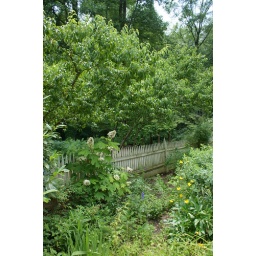
Peach tree above the picket fence